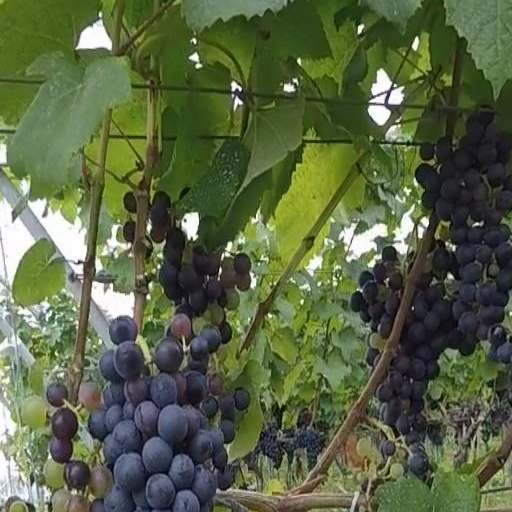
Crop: grape